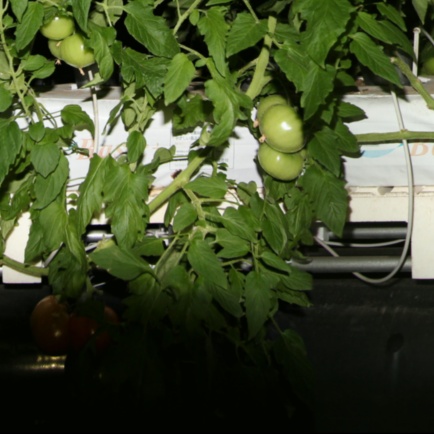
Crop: tomato